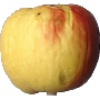
Label: red_yellow_apple